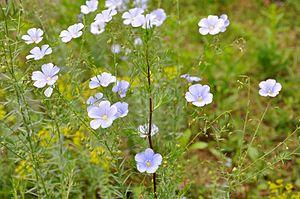
Le Lin bisannuel est une plante herbacée pouvant vivre de une à plusieurs années, de 30 à 60 cm de haut, du genre Linum et de la famille des Linaceae. Il est considéré comme l'ancêtre sauvage du lin cultivé, ayant été domestiqué dans le Croissant fertile au Néolithique.